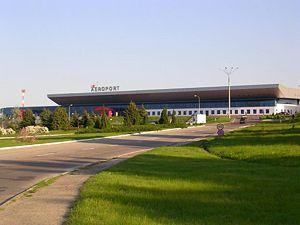
L'aéroport international de Chișinău, est un aéroport moldave situé à 13 kilomètres au sud du centre de Chișinău, la capitale.
Cet article présente les infrastructures de transport en république de Moldavie.